Boltonimecia

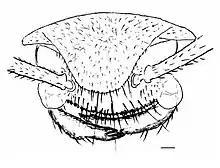
"B. canadensis" head, anterodorsal view

The holotype worker is long with an head and a Weber's length of . Much of the body is the same coloration as the surrounding amber, while the lower half of the propodeum and underside of the gaster are a brown to black tone. Additionally the undersides of the coxae plus the upper halves of the tibiae are brown to black, while the upper surfaces of the head and pronotum are an opaque black tone. There is no distinct sculpturing to the exoskeleton surface.